Deluz

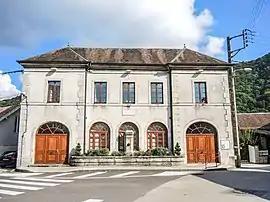
The town hall in Deluz

Deluz is a commune in the Doubs department in the Bourgogne-Franche-Comté region in eastern France.